Veronica S. Rossman

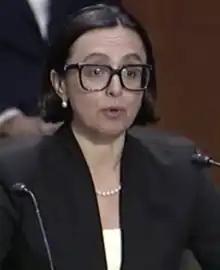

Veronica Sophia Rossman (née Parkansky, born 1972) is a Russian-born American lawyer serving as a United States circuit judge of the United States Court of Appeals for the Tenth Circuit.